N. Sundarraj

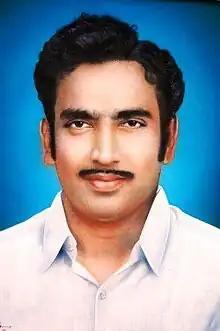

N. Sundararaj was an Indian politician and Member of Parliament for Lok Sabha Pudukkottai (Tamil Nadu).